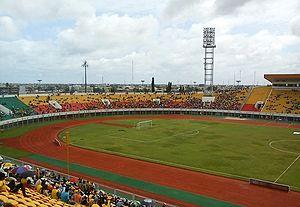
Stade de l'amitié de Cotonou Bénin
Le Stade de l’Amitié Général Mathieu Kérékou, est un stade multifonction situé dans le quartier de Kouhounou à Cotonou au Bénin. D'une capacité de 20 000 places, il accueille notamment les rencontres de l'équipe nationale du Bénin de football ainsi que des rencontres du Championnat du Bénin de football. Il porte depuis le 10 décembre 2015 le nom de l'ancien président du Bénin Mathieu Kérékou.